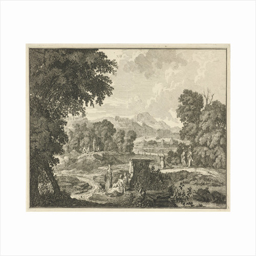
arcadian landscape with women at a tomb by person